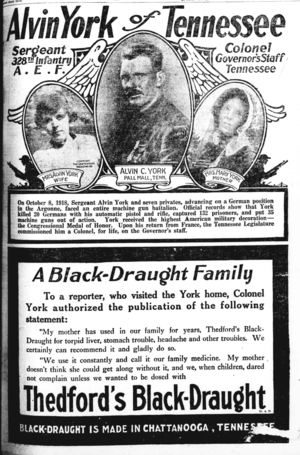
Alvin Cullum York, natif de Pall Mall dans le Tennessee, est l'un des soldats américains les plus décorés de la Première Guerre mondiale. Mobilisé en 1917 dans l'armée américaine, malgré son pacifisme religieux, il est affecté au 328ᵉ régiment d'infanterie, 82ᵉ division.